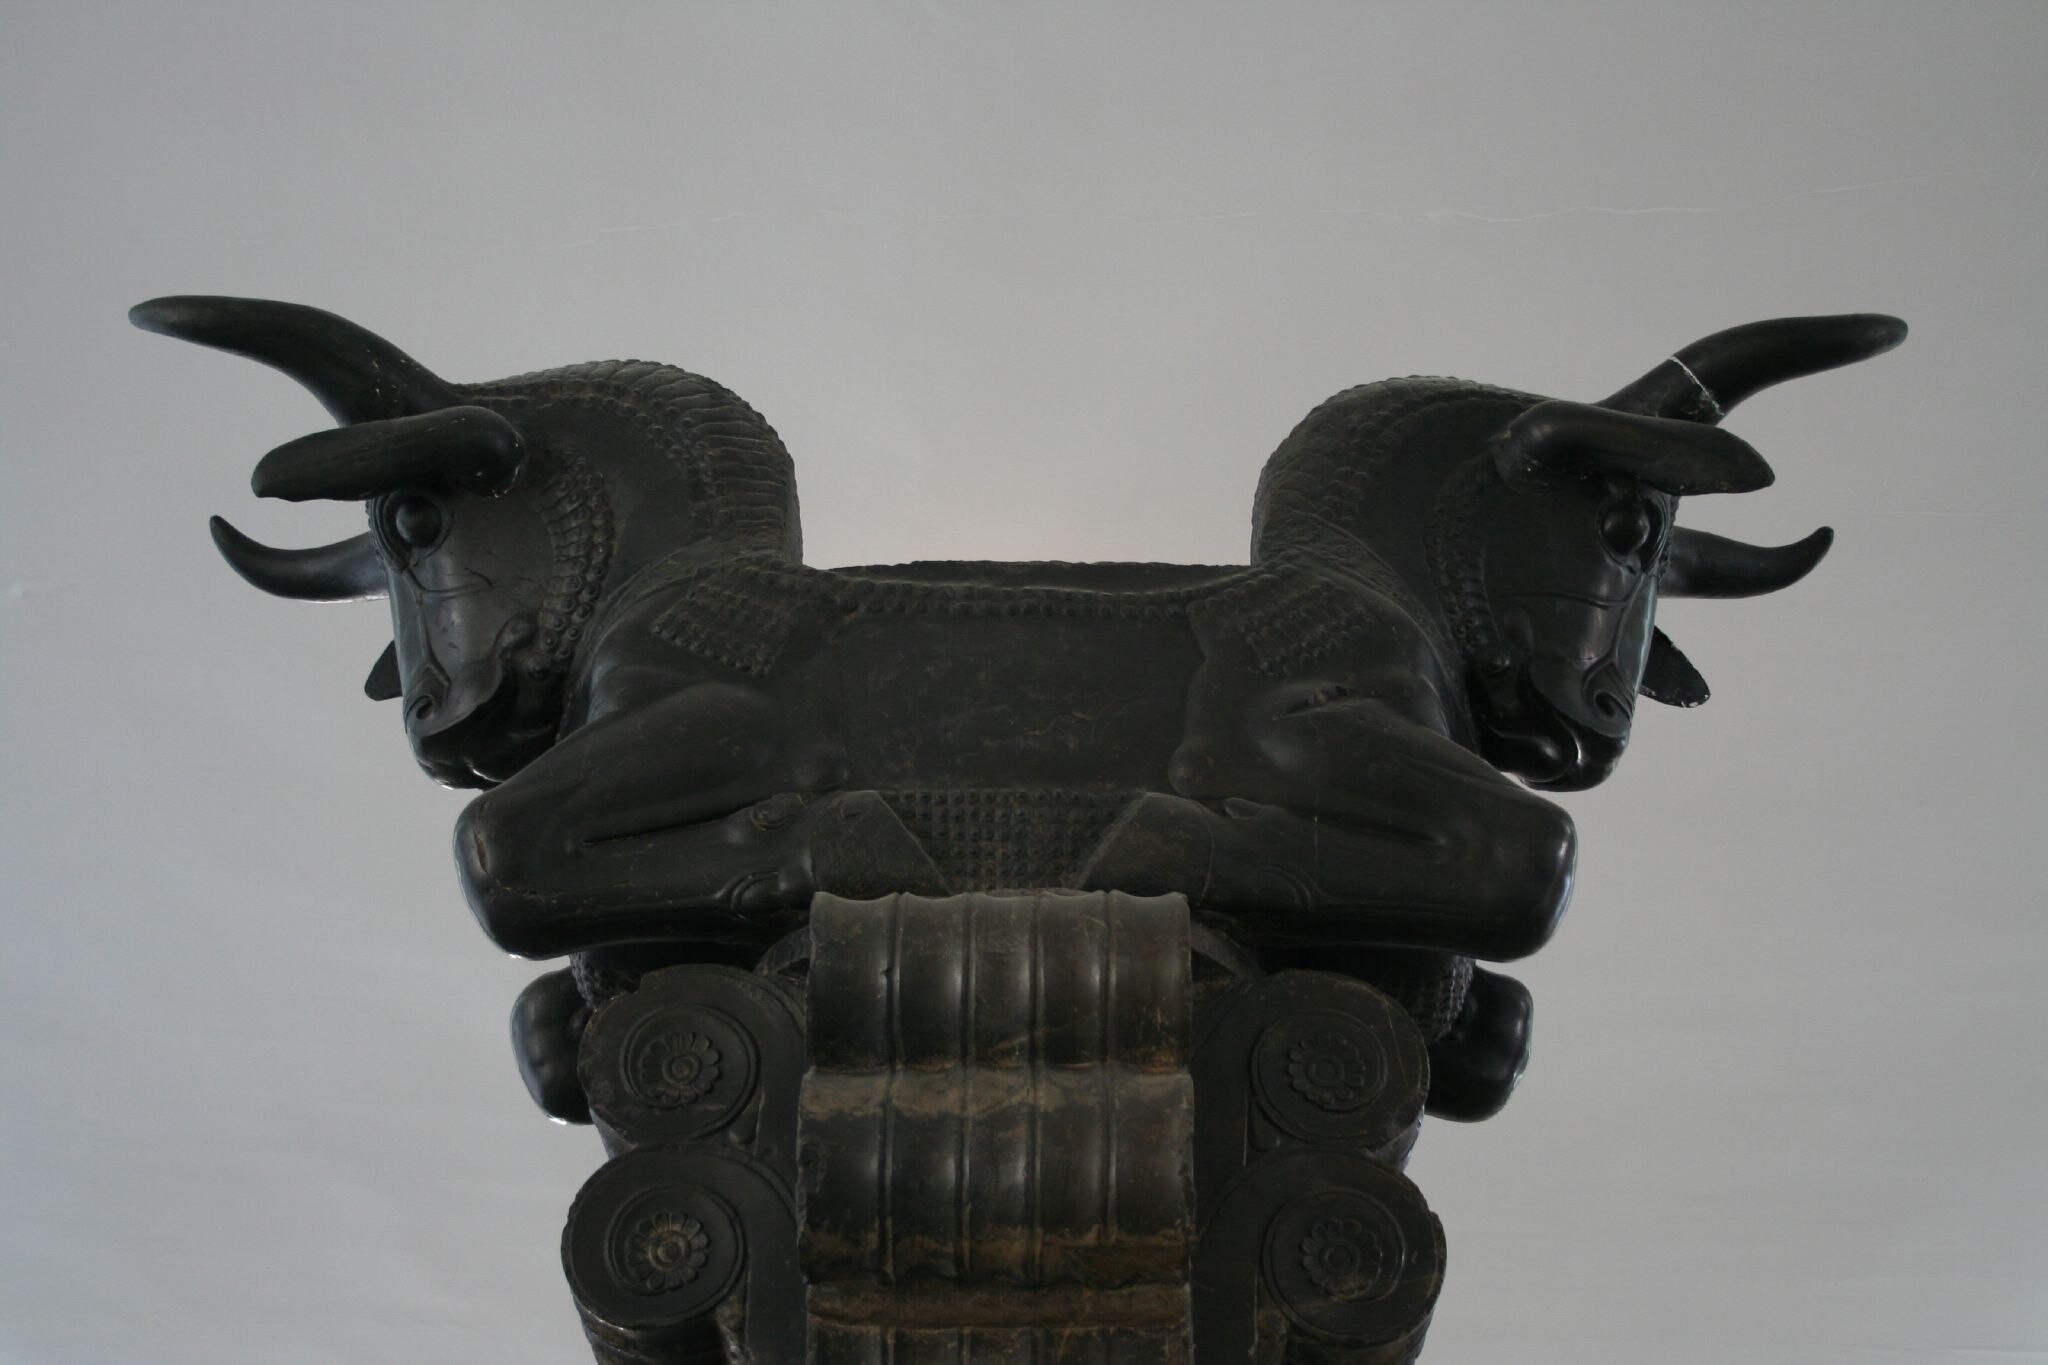
Title: Iran IMG 9470 (316523304)
Description: IMG_9470
Date: 2006-11-14 08:09
Categories: 2006 in Iran, Flickr images missing SDC inception, Flickr images reviewed by FlickreviewR 2, Column and bull capital from Persepolis - 5th century BC – National museum of Iran